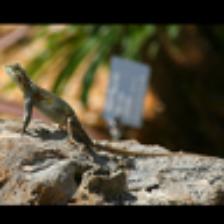
Label: NonHuman